Alagappa Polytechnic

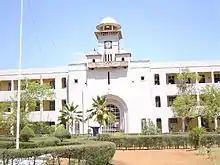
AGPTC, Karaikudi

Alagappa Government Polytechnic College is a major Government polytechnic college in Karaikudi, Tamil Nadu, India. It is held directly under the control of the Government of Tamil Nadu. It is located next to the ACCET campus in Karaikudi. Principal : Mrs.N. Sivakami., M.E., PGDCA.,